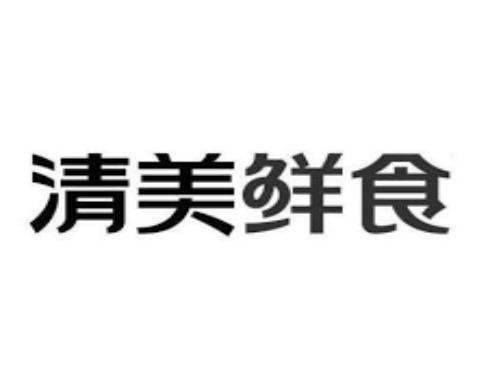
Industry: Food